U.S. Woodland

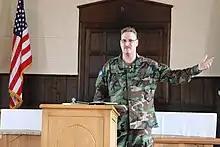
Captain Gay of the Virginia Defense Force wearing ACU pattern woodland camouflage.

Several state defense forces use the Woodland Pattern on their BDUs. Members of the Virginia Defense Force wear a Woodland version of the Army Combat Uniform (ACU).